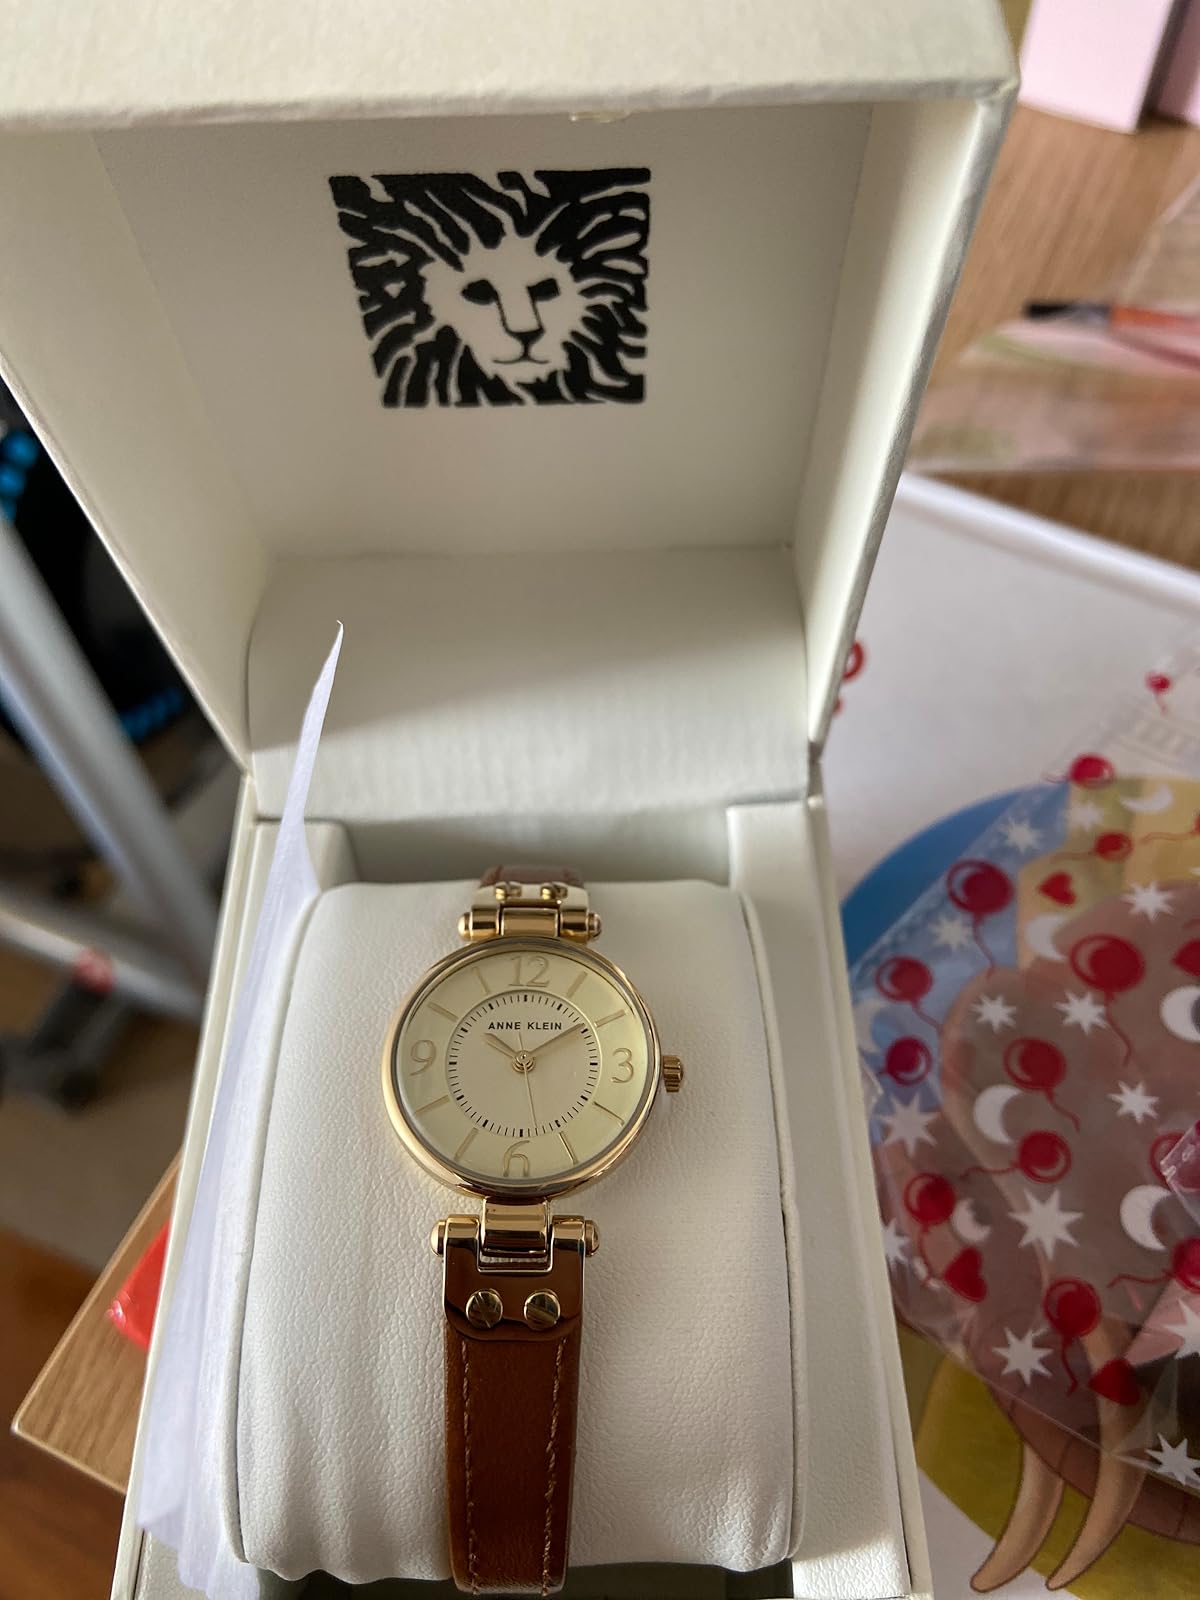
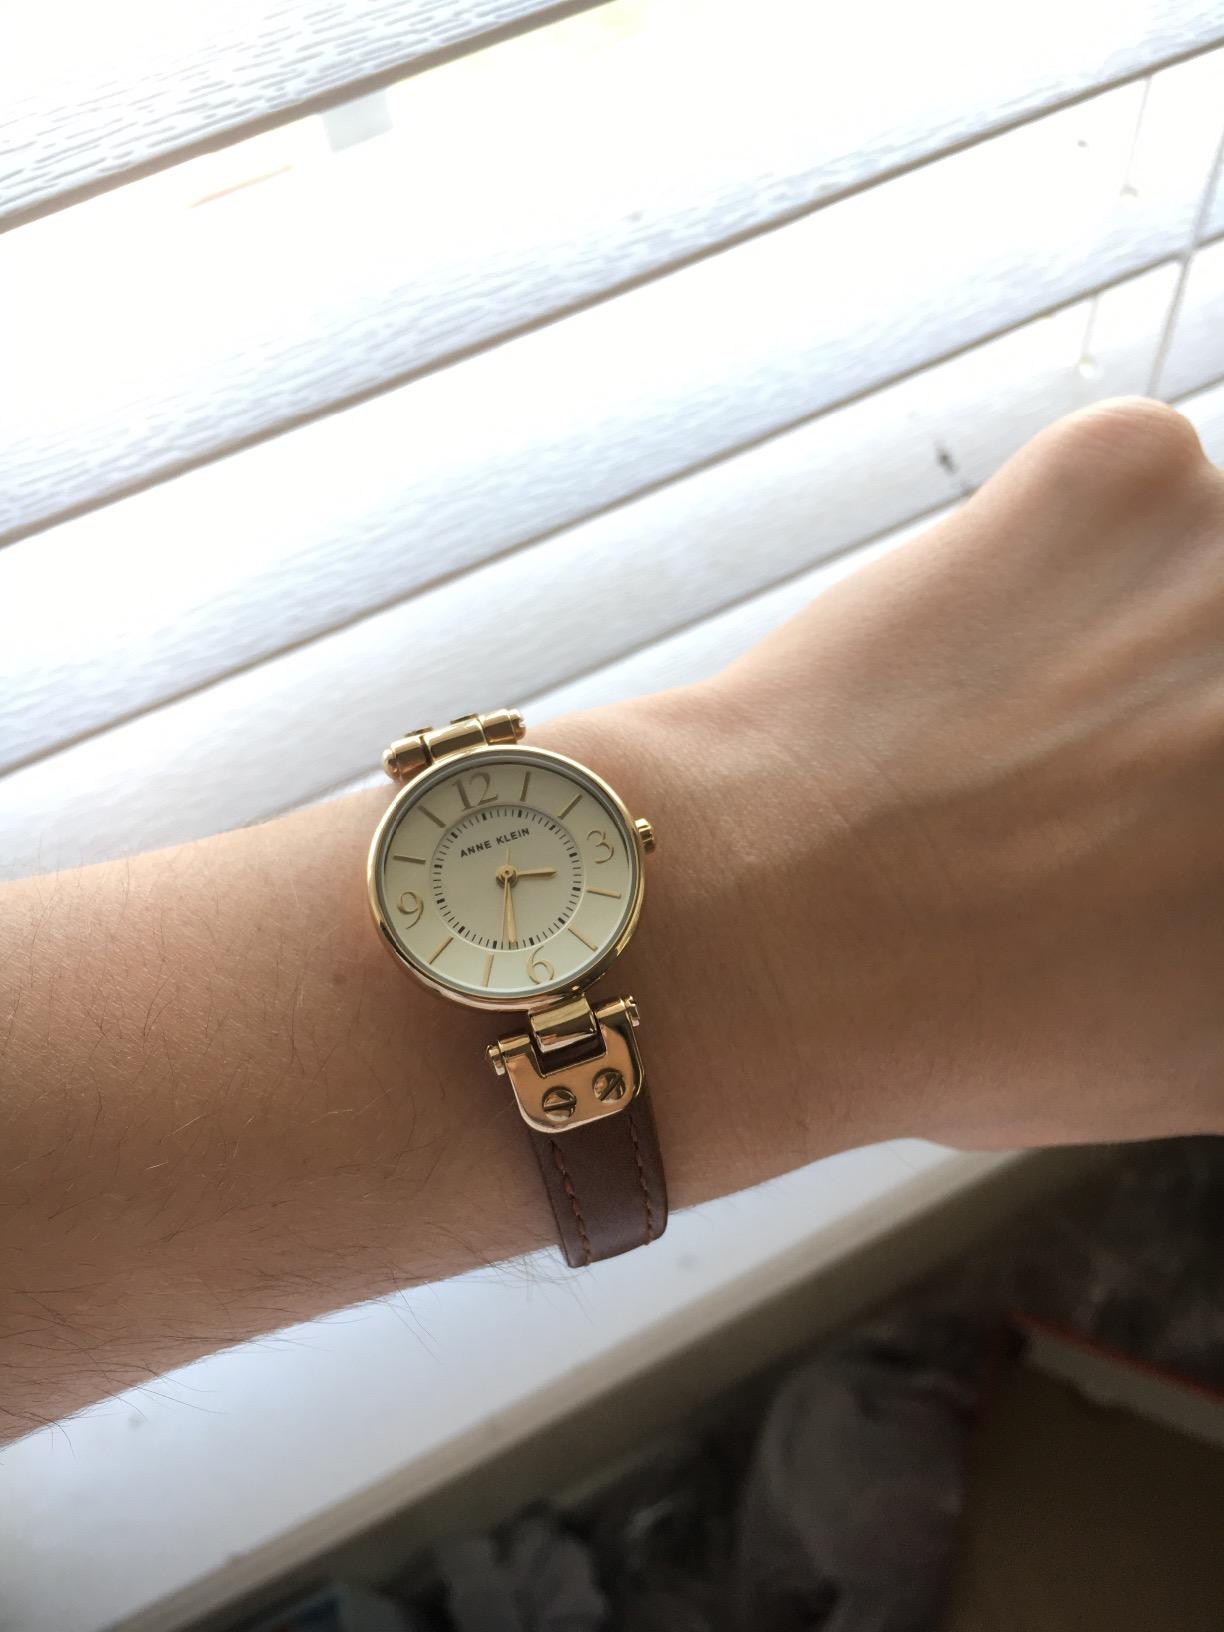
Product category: accessories_watch
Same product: yes